Jewish culture

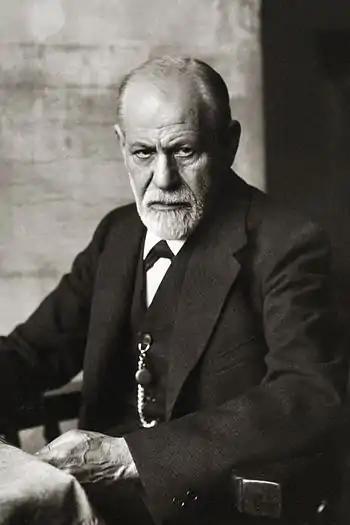
Freud in 1926

A range of moral and political views is evident early in the history of Judaism, that serves to partially explain the diversity that is apparent among secular Jews who are often influenced by moral beliefs that can be found in Jewish scripture, and traditions. In recent centuries, secular Jews in Europe and the Americas have tended towards the political left, and played key roles in the birth of the 19th century's labor movement and socialism. The biographies of women like Emma Goldman and Hannah Arendt embody complicated relationships between politics, Judaism and feminism. While Diaspora Jews have also been represented on the conservative side of the political spectrum, even politically conservative Jews have tended to support pluralism more consistently than many other elements of the political right. Some scholars attribute this to the fact that Jews are not expected to proselytize, derived from Halakha. This lack of a universalizing religion is combined with the fact that most Jews live as minorities in diaspora countries, and that no central Jewish religious authority has existed since 363 CE. Jews value education, and the value of education is strongly embedded in Jewish culture.